24: Legacy

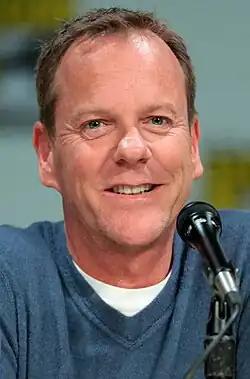
Kiefer Sutherland announced that he wouldn't appear in "24: Legacy" as Jack Bauer.

In June 2015, Sutherland said, when asked about the future of Jack Bauer, "I am not coming back to do "24". Sutherland said that "24" is such a great idea, that this could go on forever". Sutherland said he felt it was important to have a new cast to refresh the series, and he hopes to maybe have a cameo in the future. In September 2015, Sutherland seemingly ruled out any further involvement with the show, stating that he would "definitely not return in any way". In February 2016, Sutherland said regarding about possibly returning to "24": "I've learned enough over the last few years to not say never. We were never going to do a season nine when we finished after the eighth season. I said we were done. So I'm going to just say we'll see." He also said regarding the "Legacy" pilot script that it is "really cool" and that he would be the "first person to watch it".